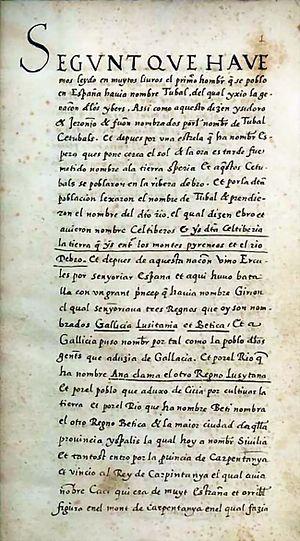
La Chronique de San Juan de la Peña ou Chronique pinatense est une chronique historiographique médiévale écrite à l'initiative du roi Pierre IV d'Aragon le Cérémonieux, qui concerne l'histoire du royaume d'Aragon depuis ses origines à l'époque des comtes et en suite de la Couronne jusqu'à la mort d'Alphonse IV. Elle a été écrite dans sa première version en latin vers 1342 par le secrétaire royal Tomás de Canellas, développant des annales antérieures du pinatenses des rois aragonais et navarrais.